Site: brandenburg
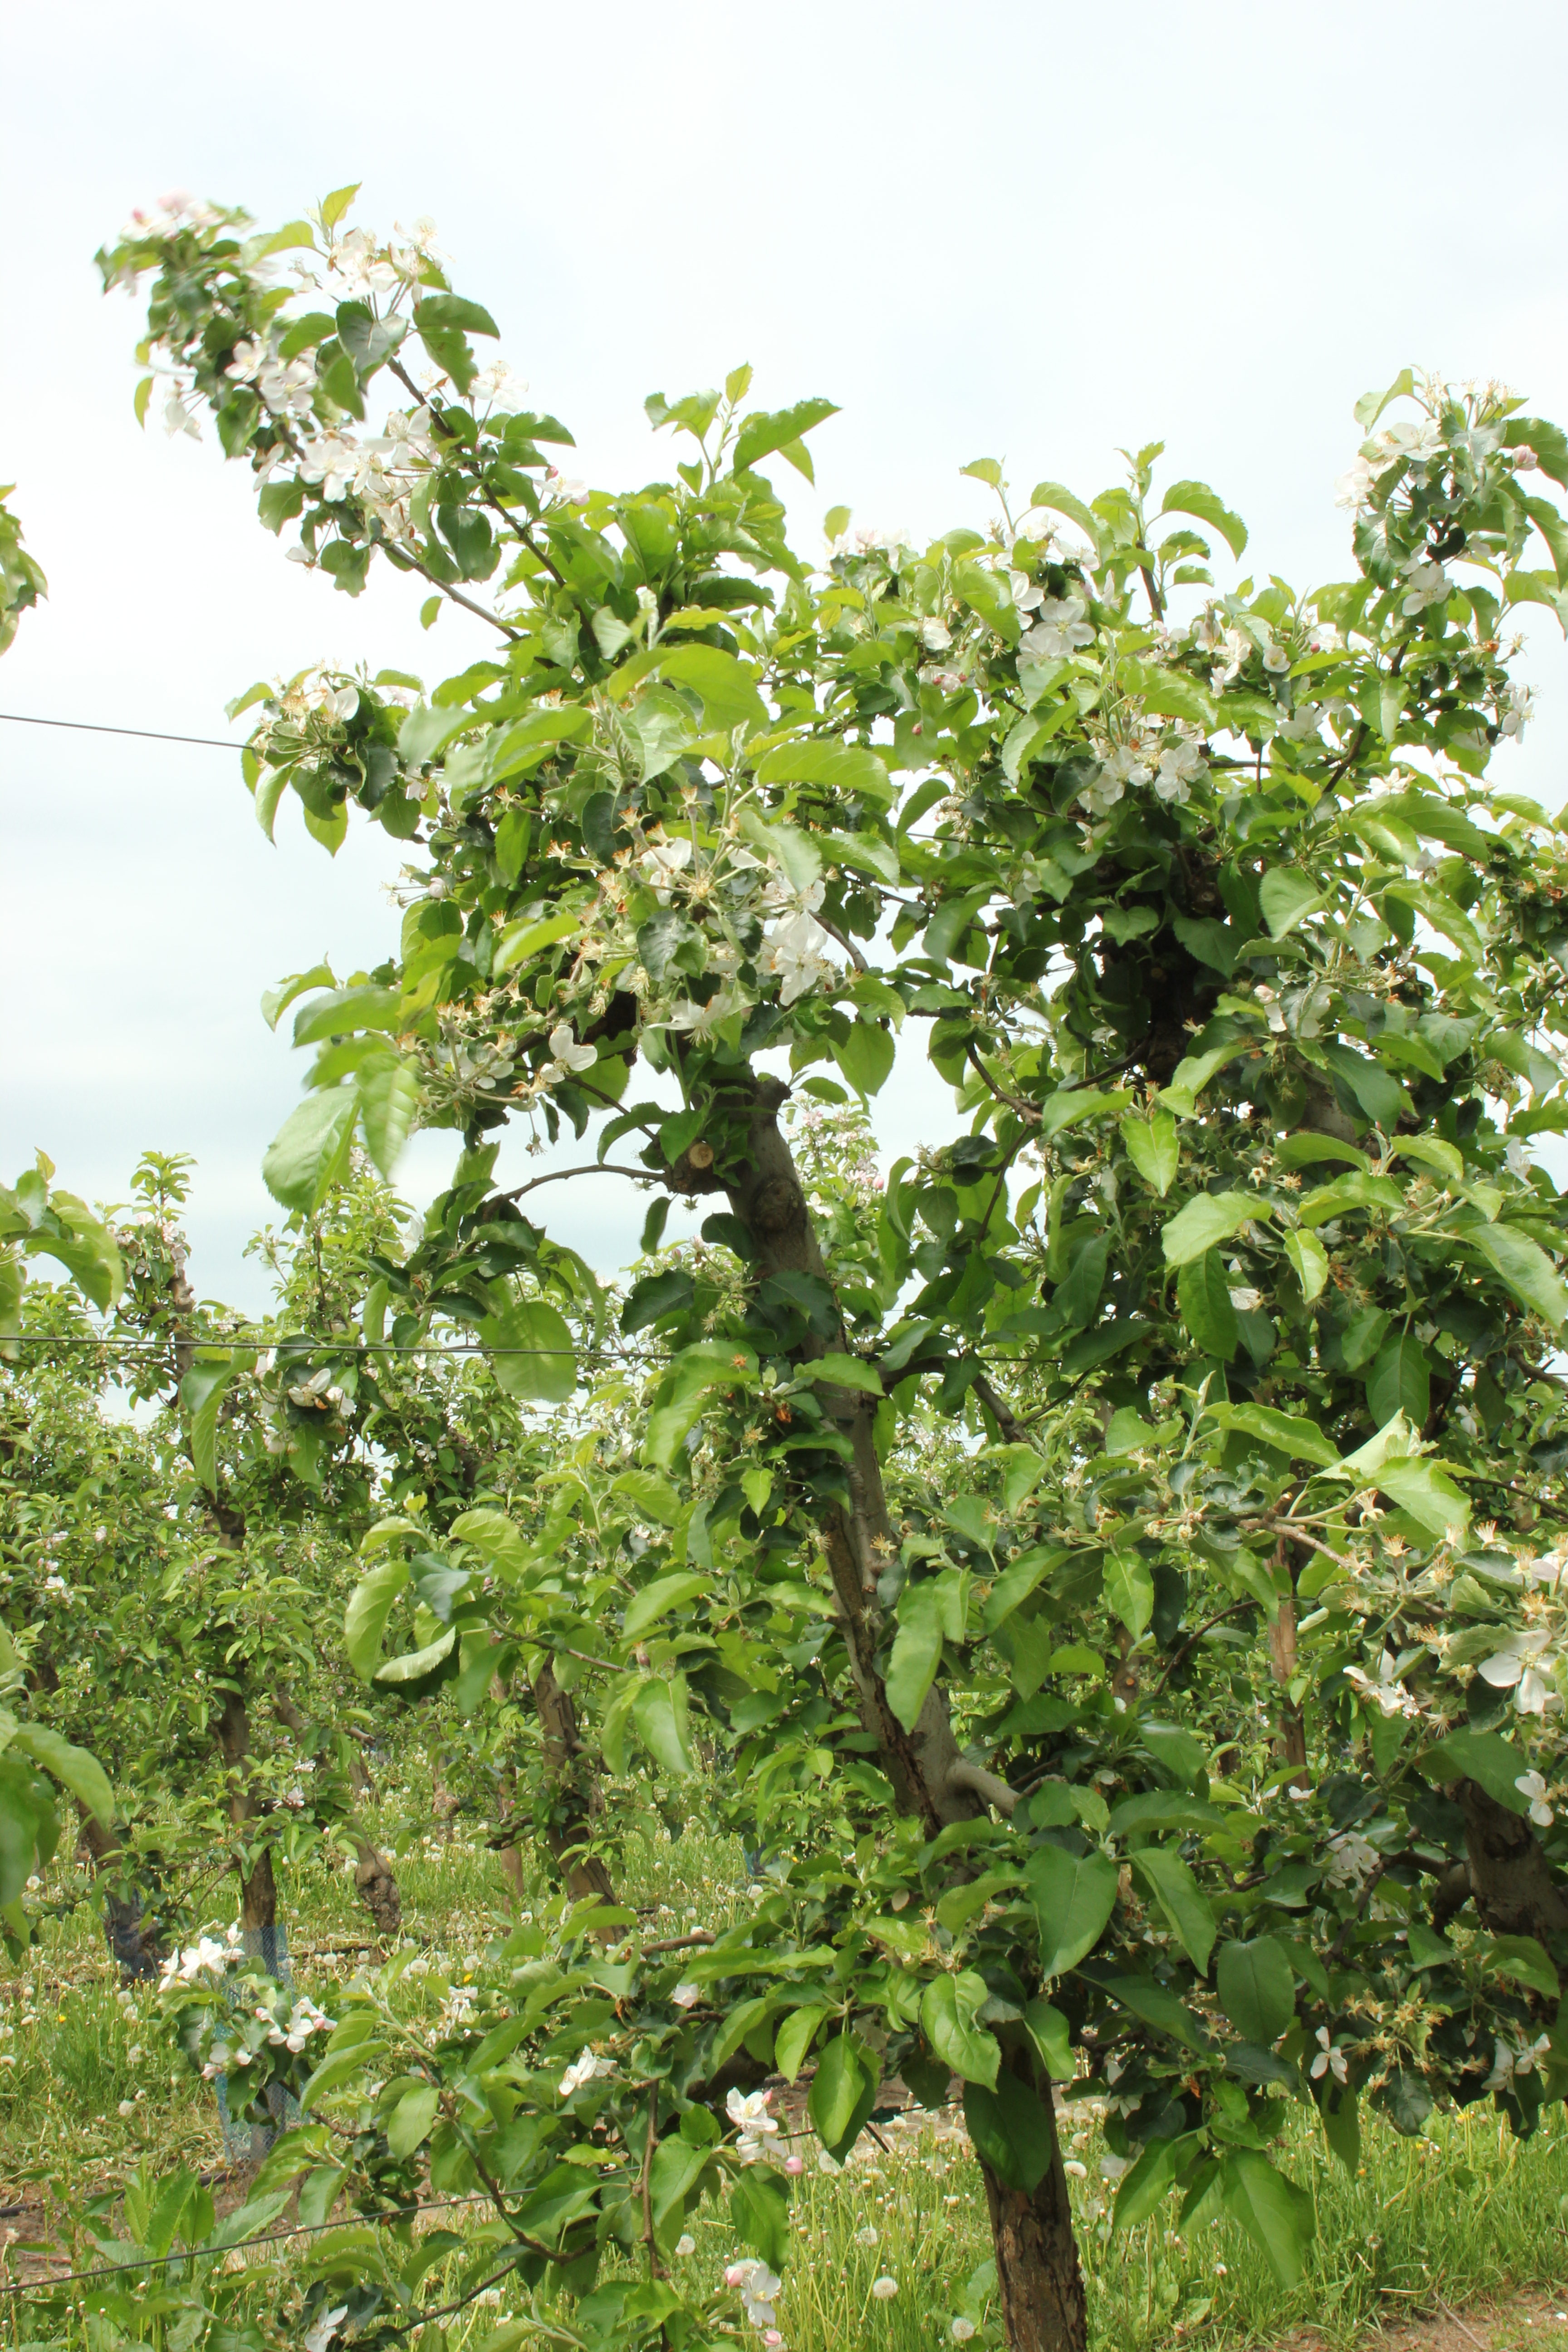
Growth stage (BBCH 67): Flowering